Link Lake Deformation Zone

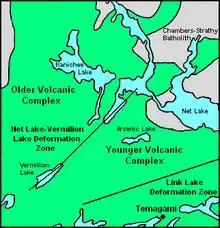
Geologic map of Strathy Township displaying the location of the Link Lake Deformation Zone.

The Link Lake Deformation Zone, also known as the Link Lake Zone of Deformation and the Link Lake Shear Zone, is a zone of deformation in Strathy Township of Temagami, Ontario, Canada. It is at least wide and over long, extending from Link Lake in the west to east of Highway 11.